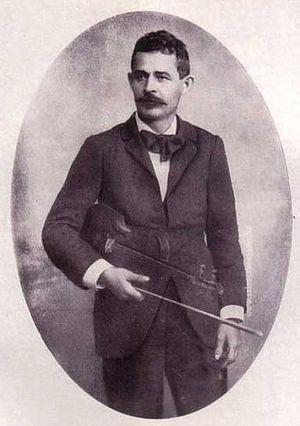
Pista Dankó est un violoniste et compositeur tsigane hongrois.